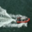
Label: ship